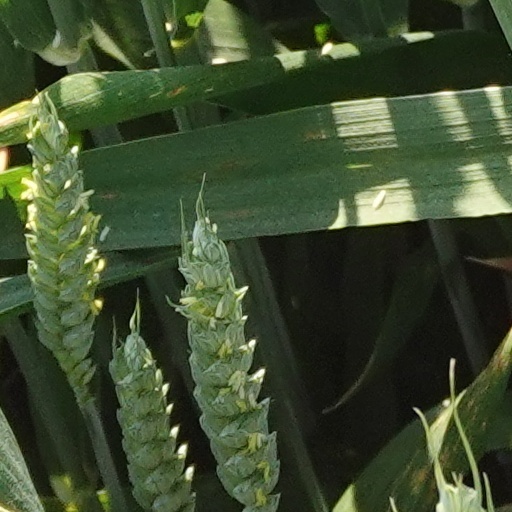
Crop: wheat